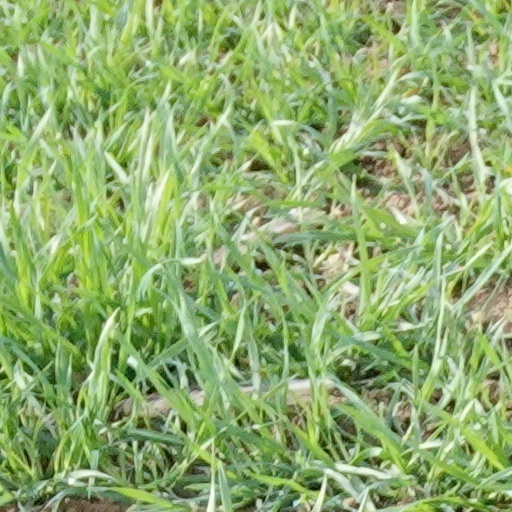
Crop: wheat